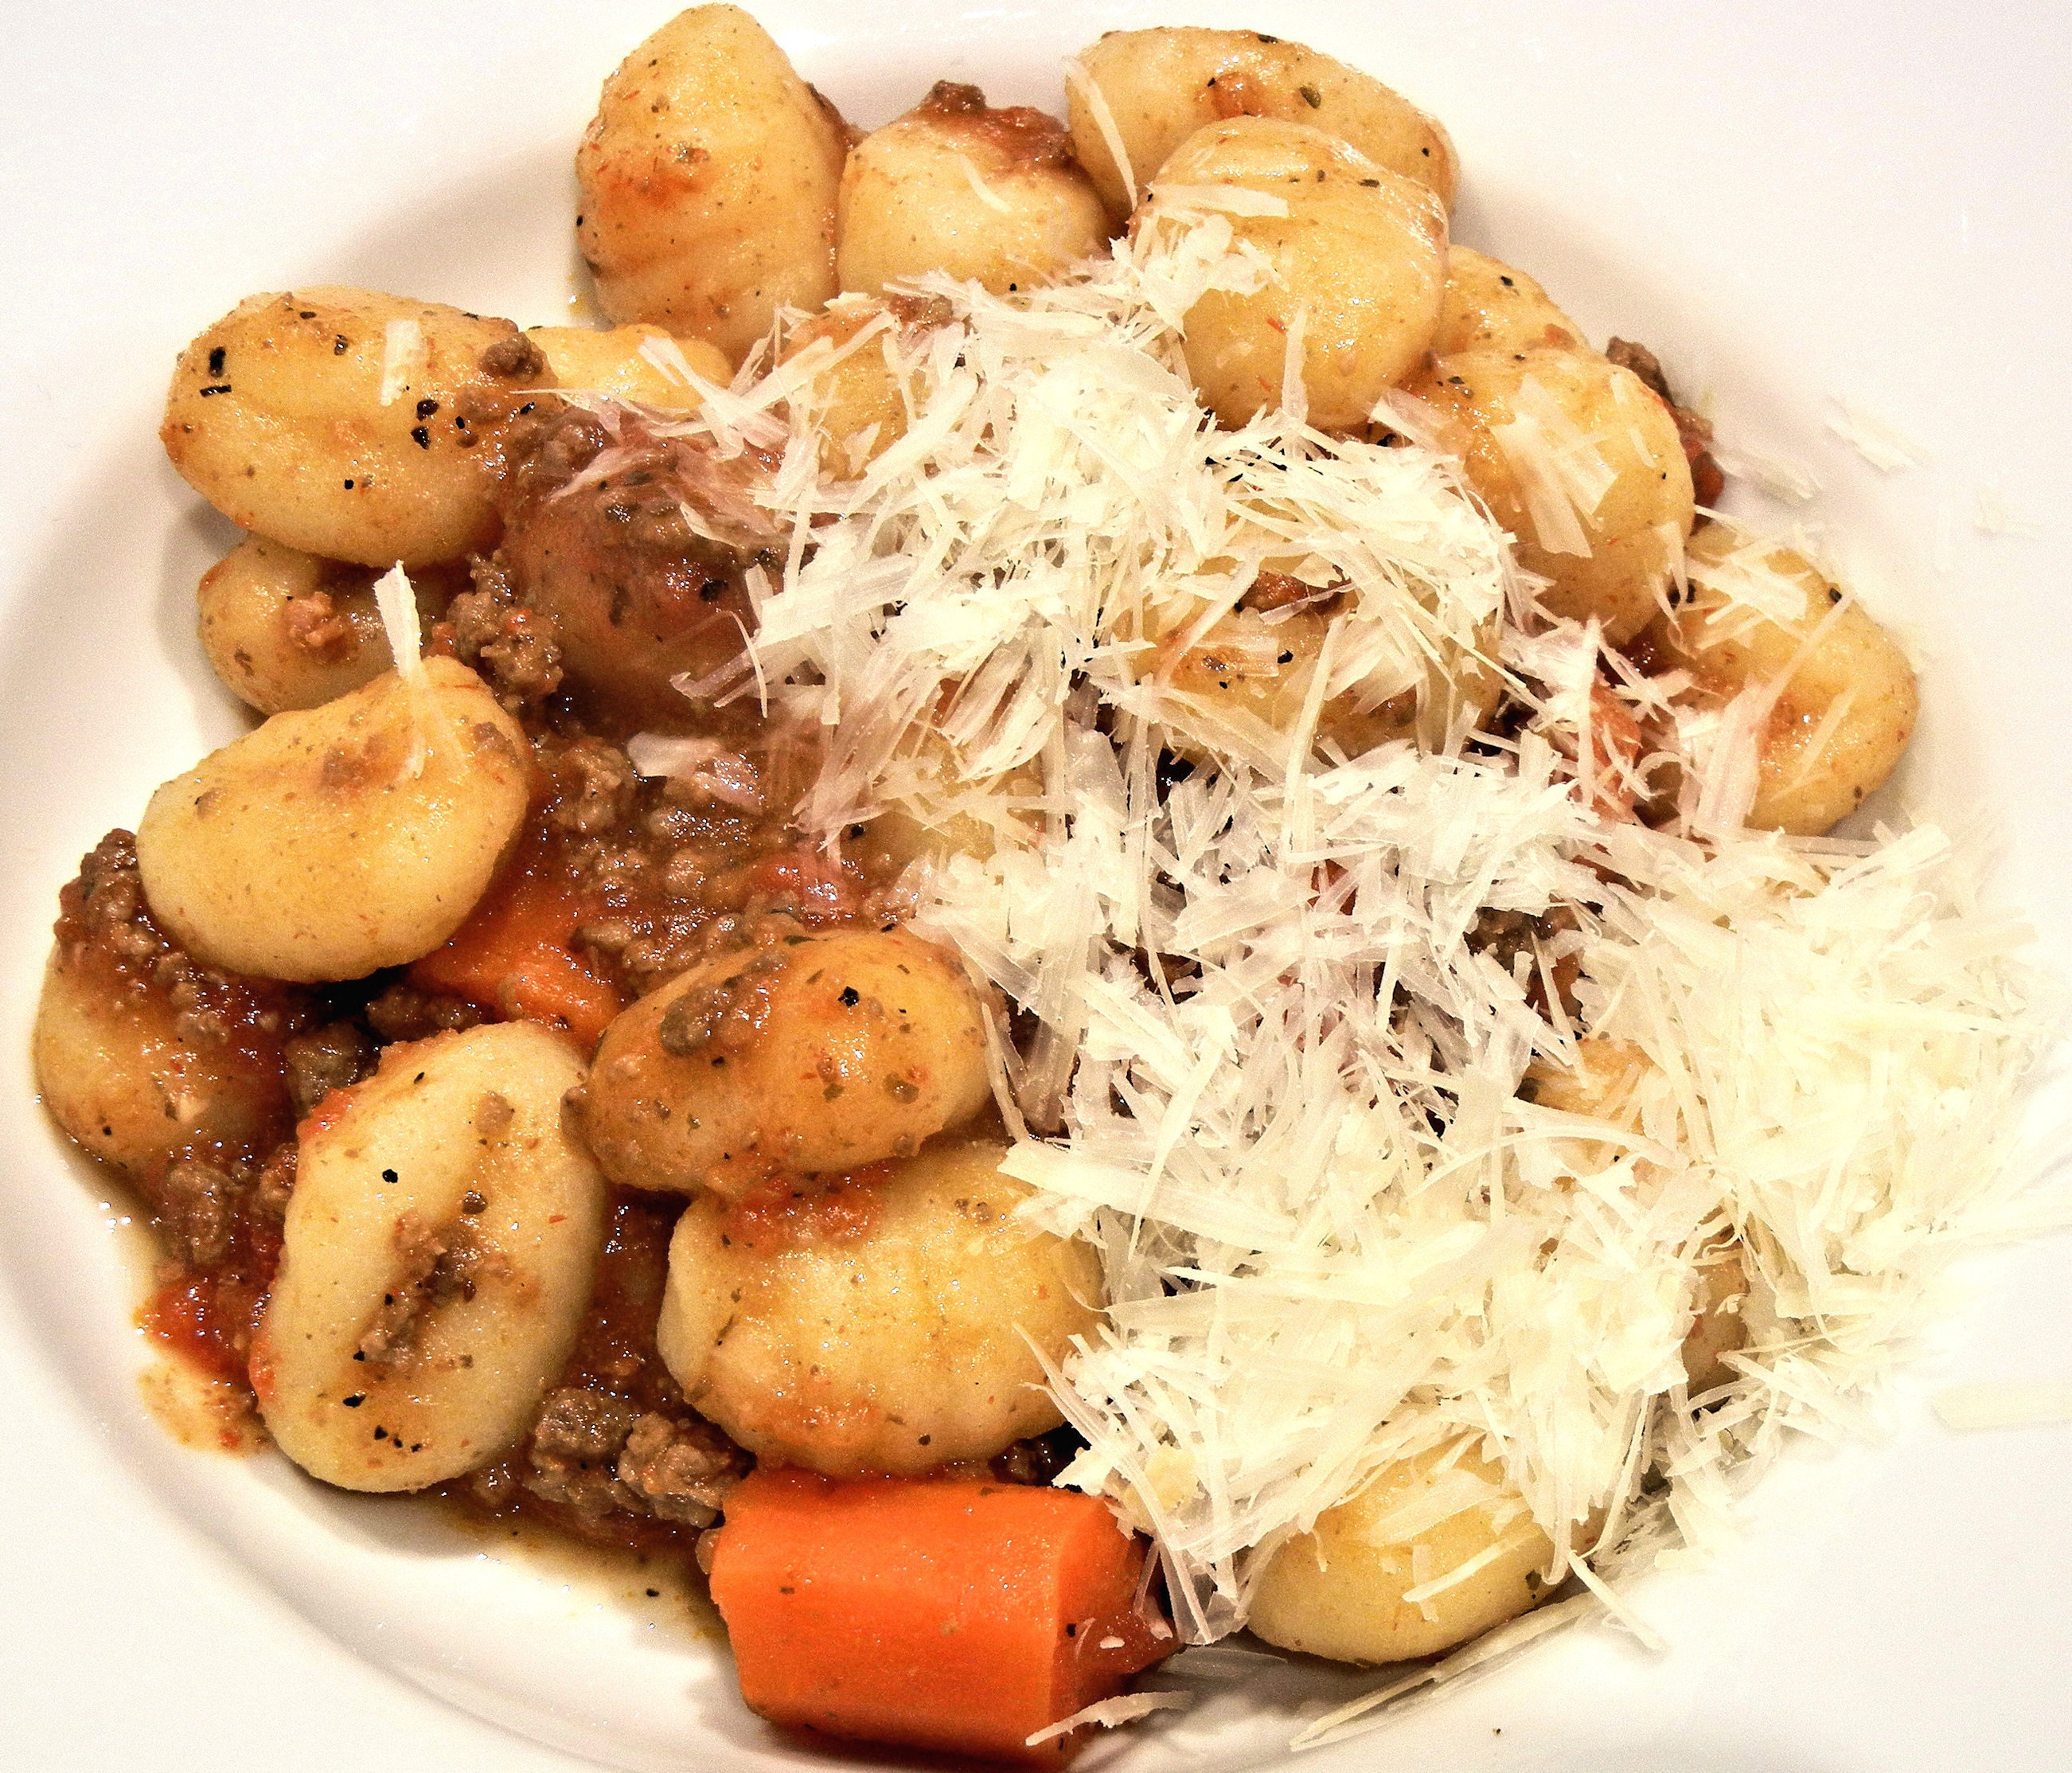
dish, meal, food, produce, vegetable, seafood, cuisine, cheese, dinner, gnocchi, flowering plant, ragu, land plant